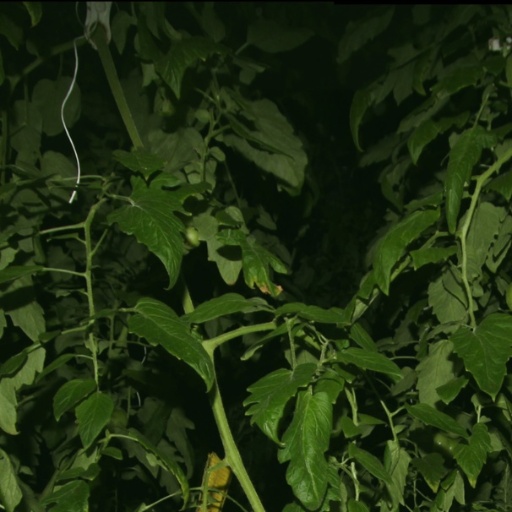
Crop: tomato